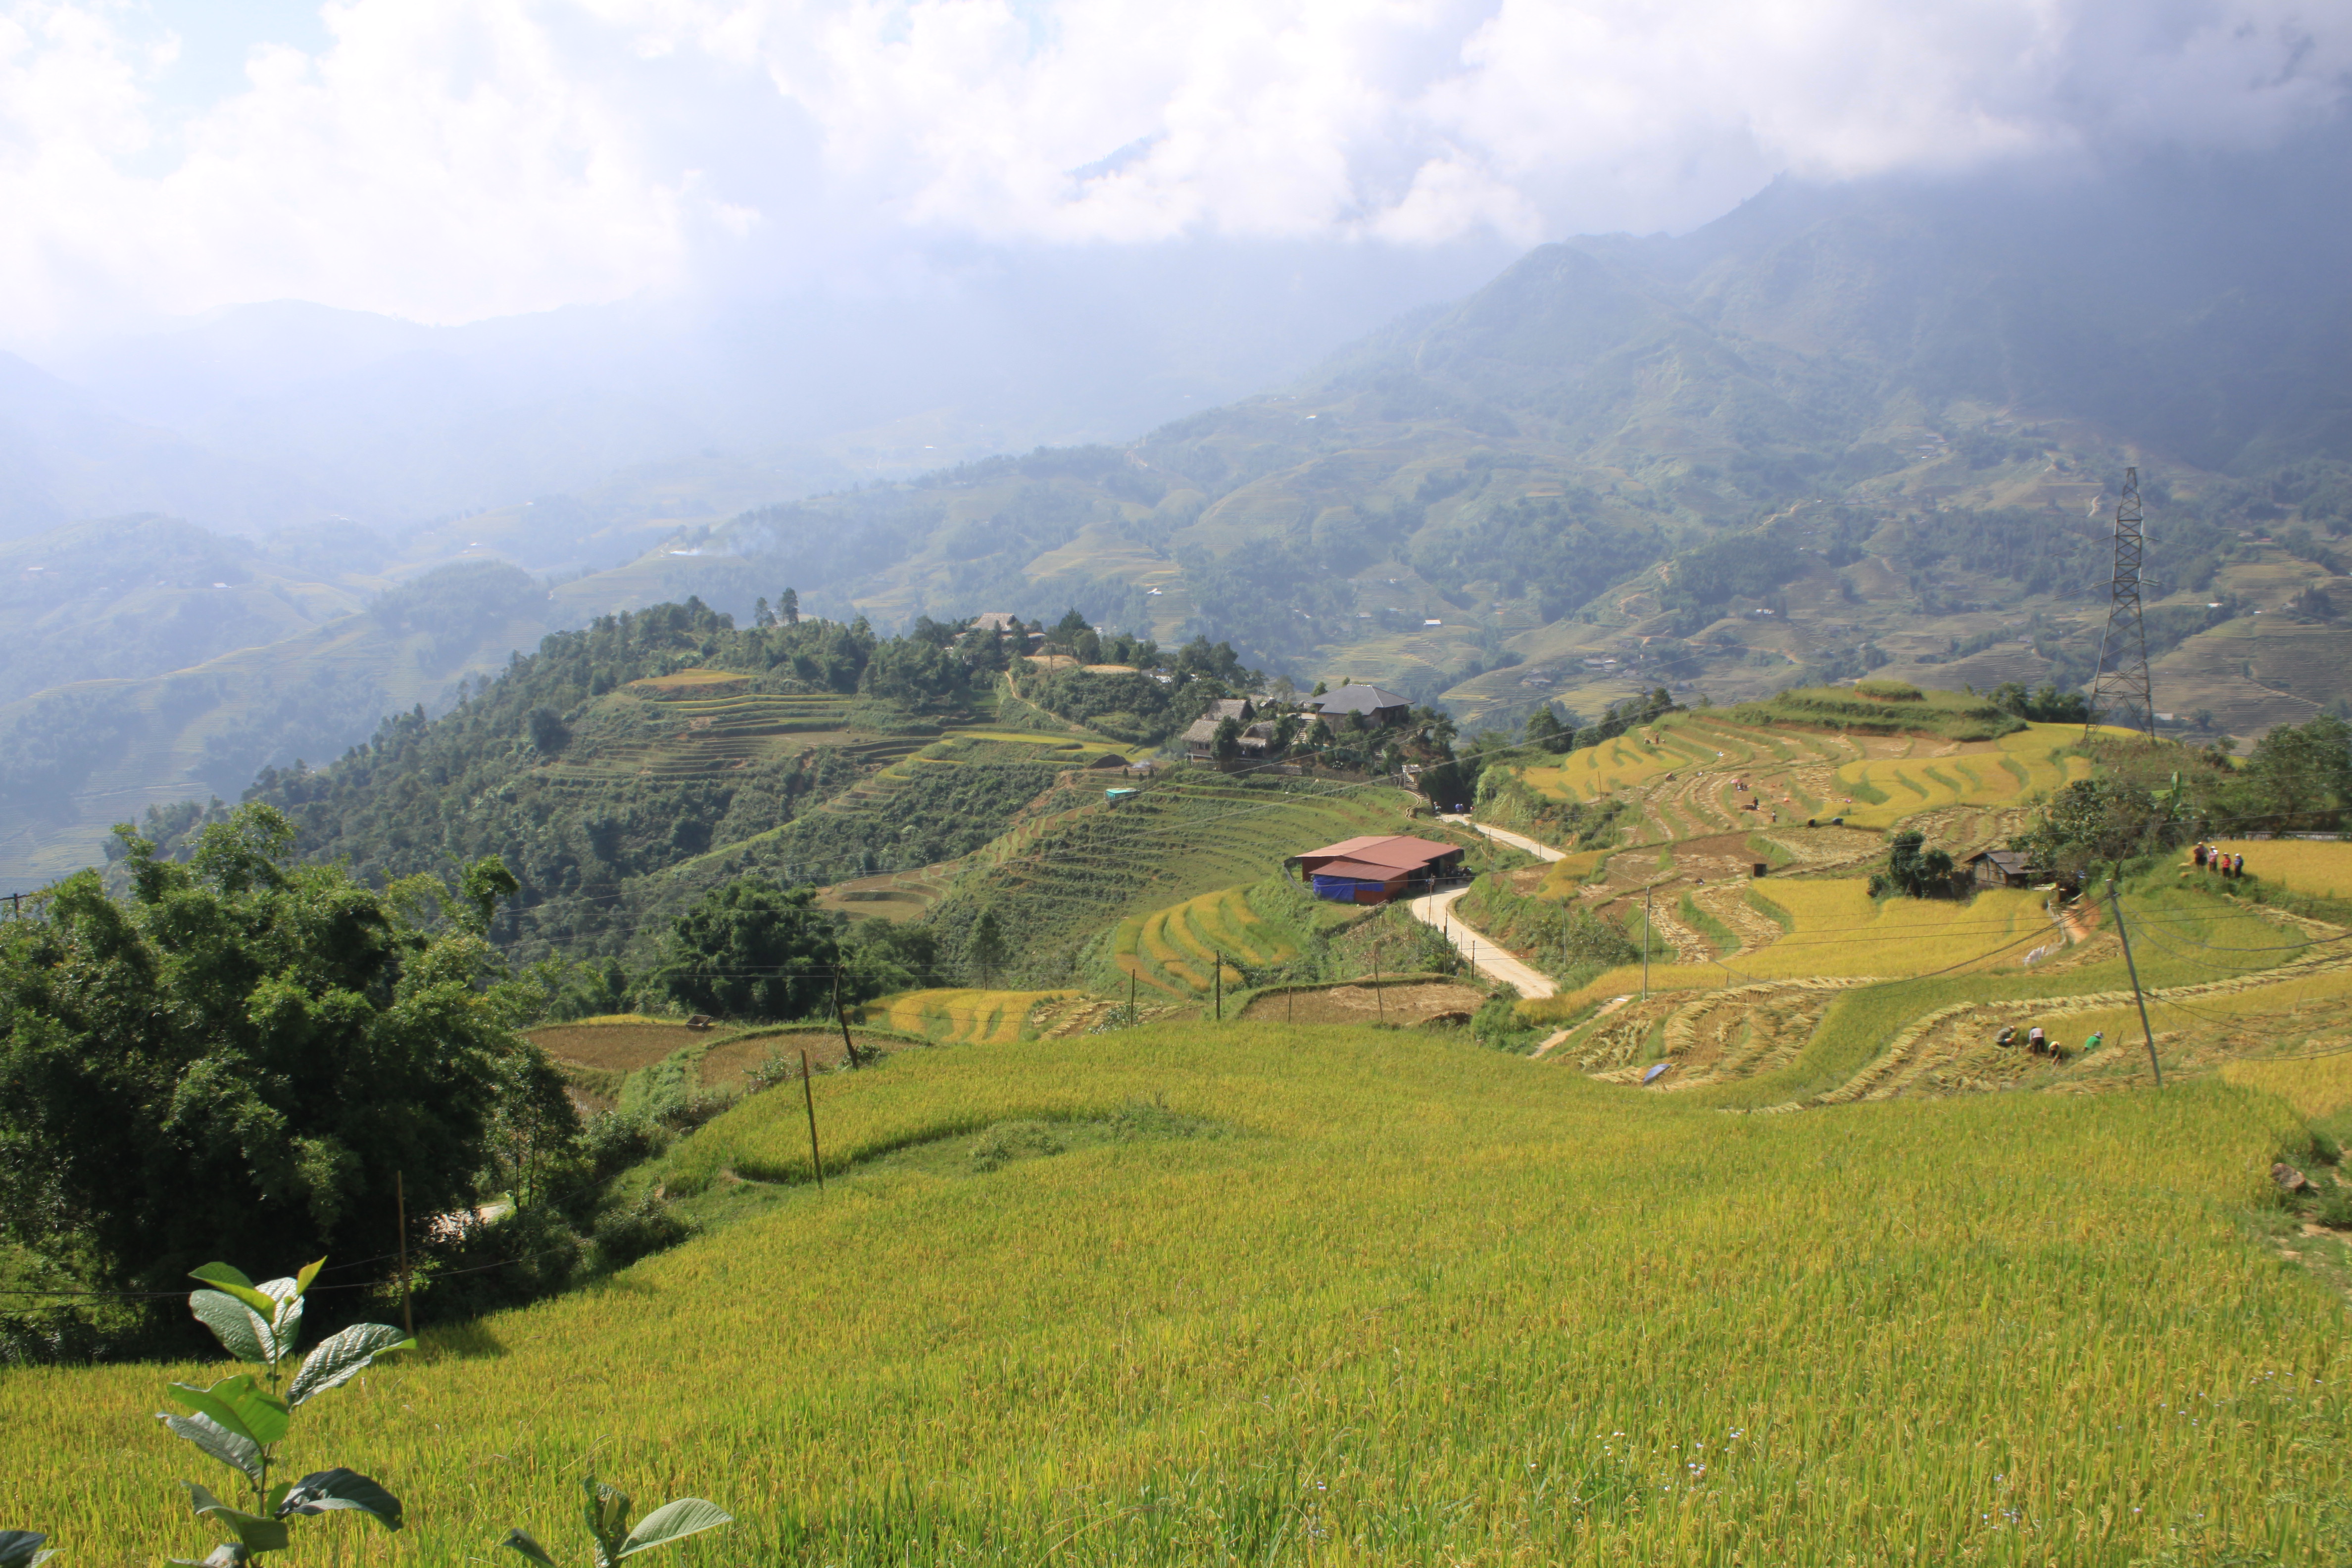
nature, hill station, highland, mountainous landforms, hill, vegetation, mountain, grassland, natural landscape, rural area, landscape, mount scenery, mountain range, land lot, plain, sky, valley, meadow, grass, tree, pasture, terrace, ridge, plateau, plantation, field, village, paddy field, forest